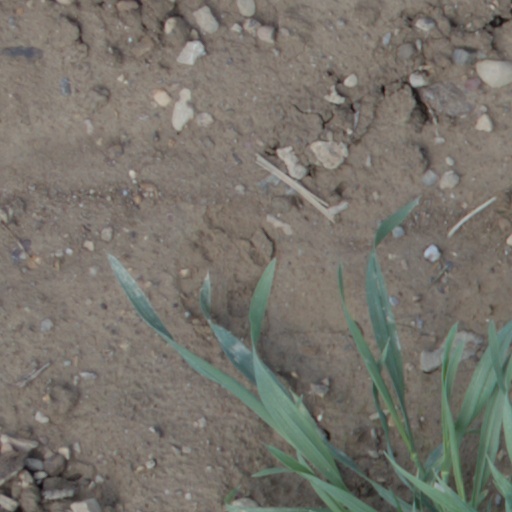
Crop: wheat